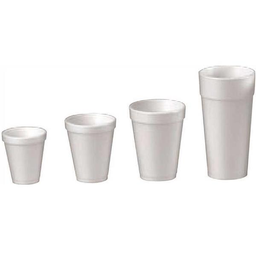
Label: paper